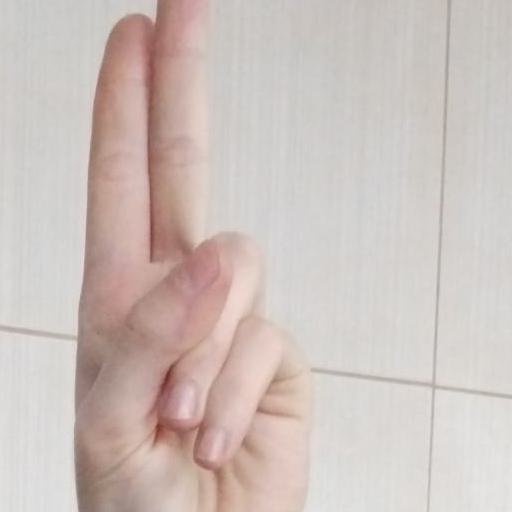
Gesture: two_up